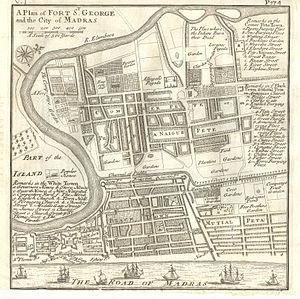
James Macrae fut un capitaine écossais durant l'âge d'or de la piraterie, qui participe au combat d'Anjouan contre Edward England. Il devient par la suite gouverneur de Madras, dont il réforme l'économie, la loi et la santé publique. Ayant fait fortune, il retourne en Écosse où il retrouve sa sœur. Il fait don de sa fortune à son neveu et ses nièces, qui passent ainsi de la pauvreté à la richesse de la même manière que dans un conte de fée. Le neveu, James Macrae, défraye la chronique pour un duel en 1790, tandis que les descendants des nièces apportent une aide précieuse au poète Robert Burns dans sa quête du succès à Édimbourg en 1787.